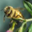
Label: bee